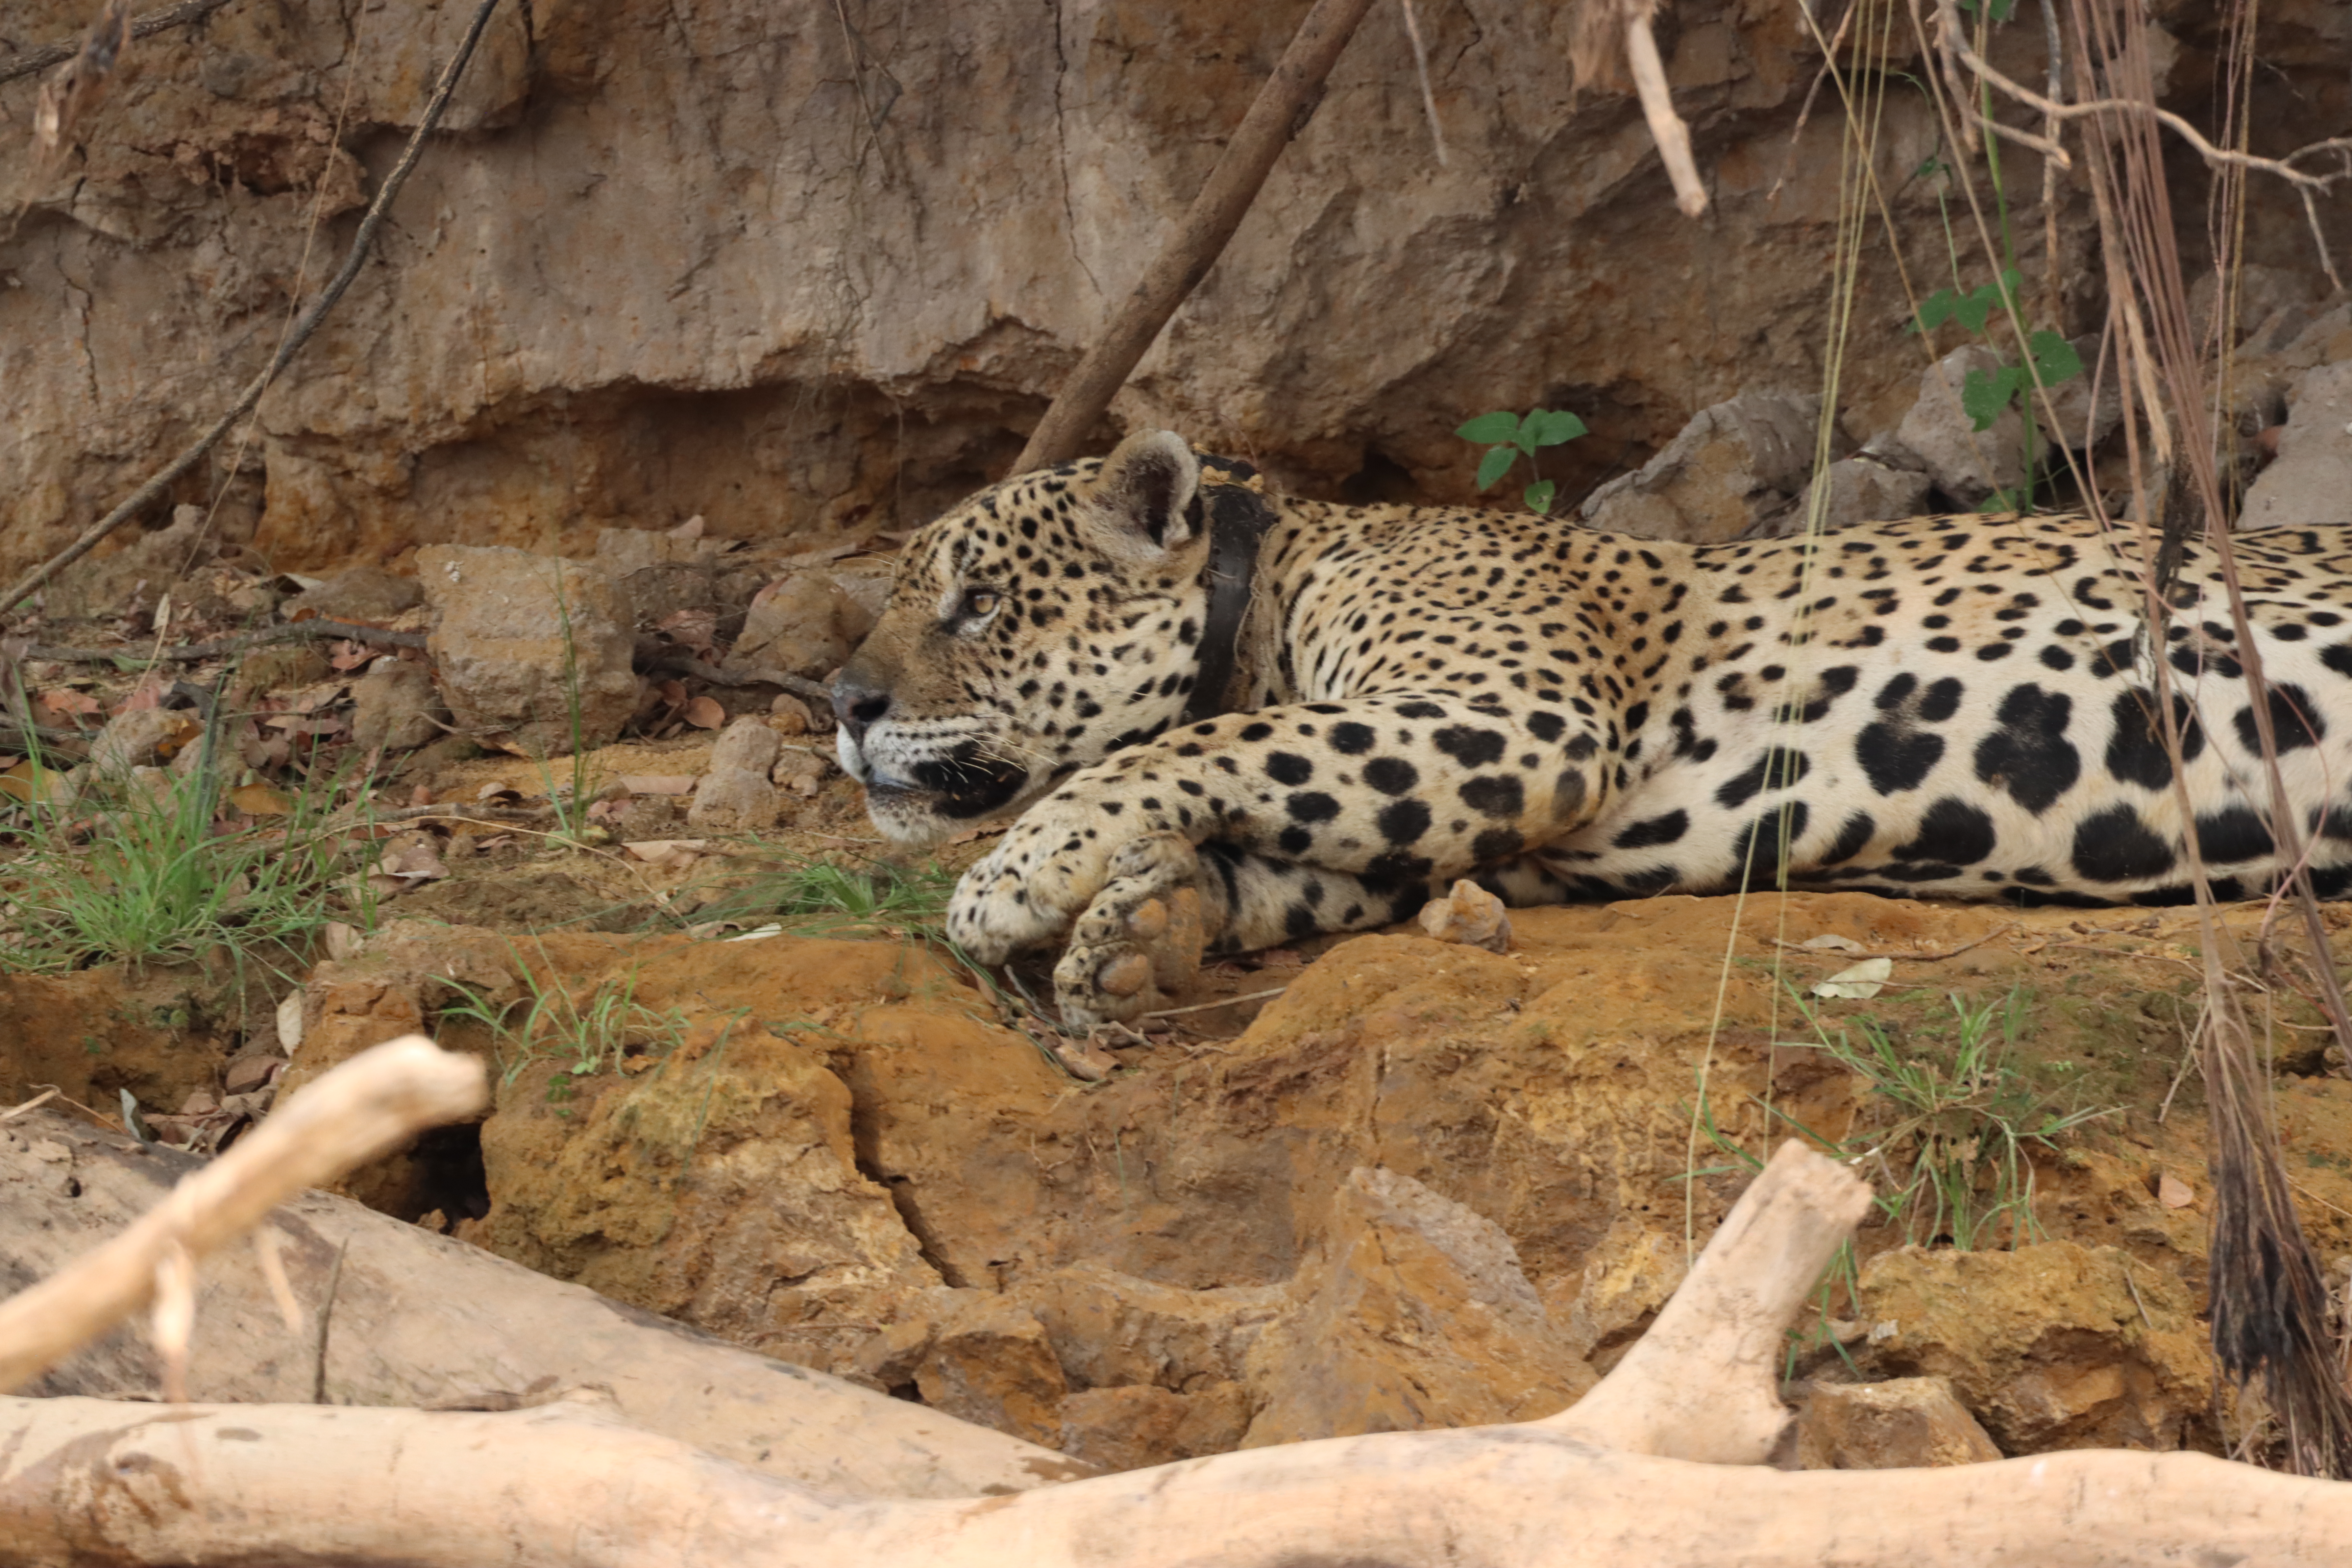
Jaguar: Ousado